Doug Bailey

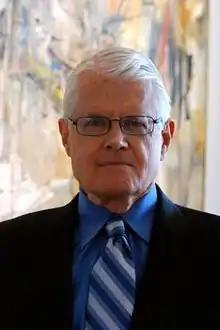

Doug Bailey (October 5, 1933 - June 10, 2013) was an American political consultant and founder of "The Hotline", a bipartisan, daily briefing on American politics.